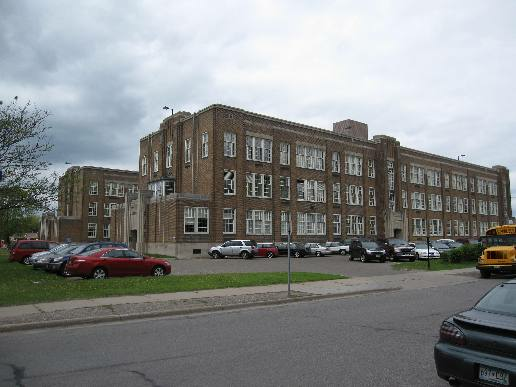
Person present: No